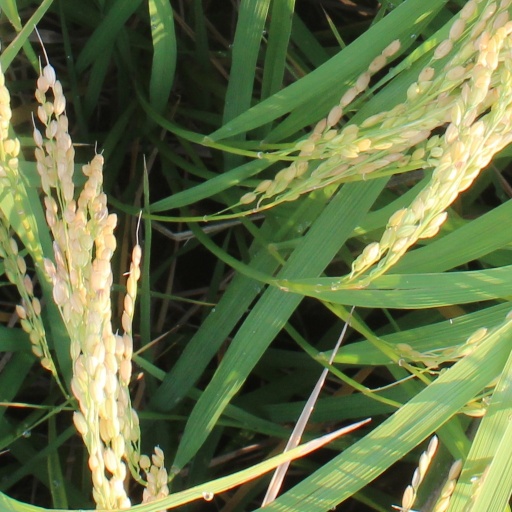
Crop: rice